History of the ancient Levant

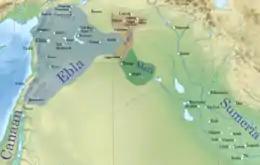
First kingdom of Ebla, c. 3000-2300 BC

Ebla and Mari were incorporated into the Akkadian Empire by Sargon of Akkad and his successors, until the empire collapsed due to a major climatic event around 2200 BC. This event prompted the influx of nomadic Amorites into Sumer, and correlates with a subsequent influx and settlement expansion in many regions of Syria as well. In the later periods of the Third Dynasty of Ur, immigrating Amorites had become such a force that the king of Ur, Shu-Sin, was obliged to construct a wall dubbed "Repeller of the Amorites", extending in between the Tigris and Euphrates, to hold them off. The Amorites are depicted in contemporary records as nomadic tribes under chiefs, who forced themselves into lands they needed to graze their herds. Some of the Akkadian literature of this era speaks disparagingly of the Amorites and implies that the urbanized people of Mesopotamia viewed their nomadic and primitive way of life with disgust and contempt. In the Sumerian myth "Marriage of Martu", written early in the 2nd millennium BC, a goddess considering marriage to the god of the Amorites is warned: